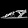
Label: Sandal